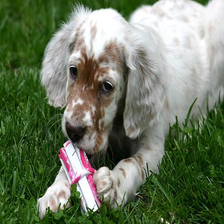
Species: dog
Breed: english setter